M. Rezwan Khan

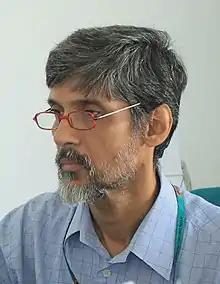
Khan in 2013

Mohammad Rezwan Khan is a Bangladeshi academic and former vice-chancellor of United International University. He is a Fellow at Bangladesh Academy of Sciences. He is now Chairman of Power Grid Bangladesh